Daisuke Uekado

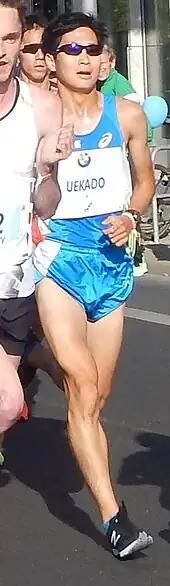
Uekado at Berlin Marathon 2018

Daisuke Uekado (born December 11, 1993) is a Japanese long-distance runner.